Nathaniel Richardson House

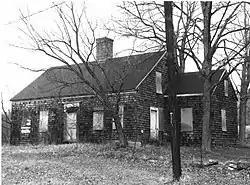
The house in 1976

The Nathaniel Richardson House was a historic house on Kelly Street in Middlebury, Connecticut. With an estimated construction date of 1800, it was one of the community's oldest houses. It was listed on the National Register of Historic Places in 1977. It appears to have either been demolished or moved; it is no longer standing at its listed location.